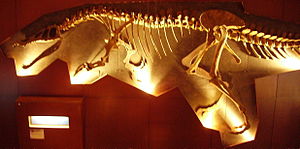
Baryonyx
Baryonyx skelet.
Baryonyx var en kødædende dinosaurus, der levede for 120 millioner år siden. Den var ca. 9 meter lang og vejede cirka 2 ton.